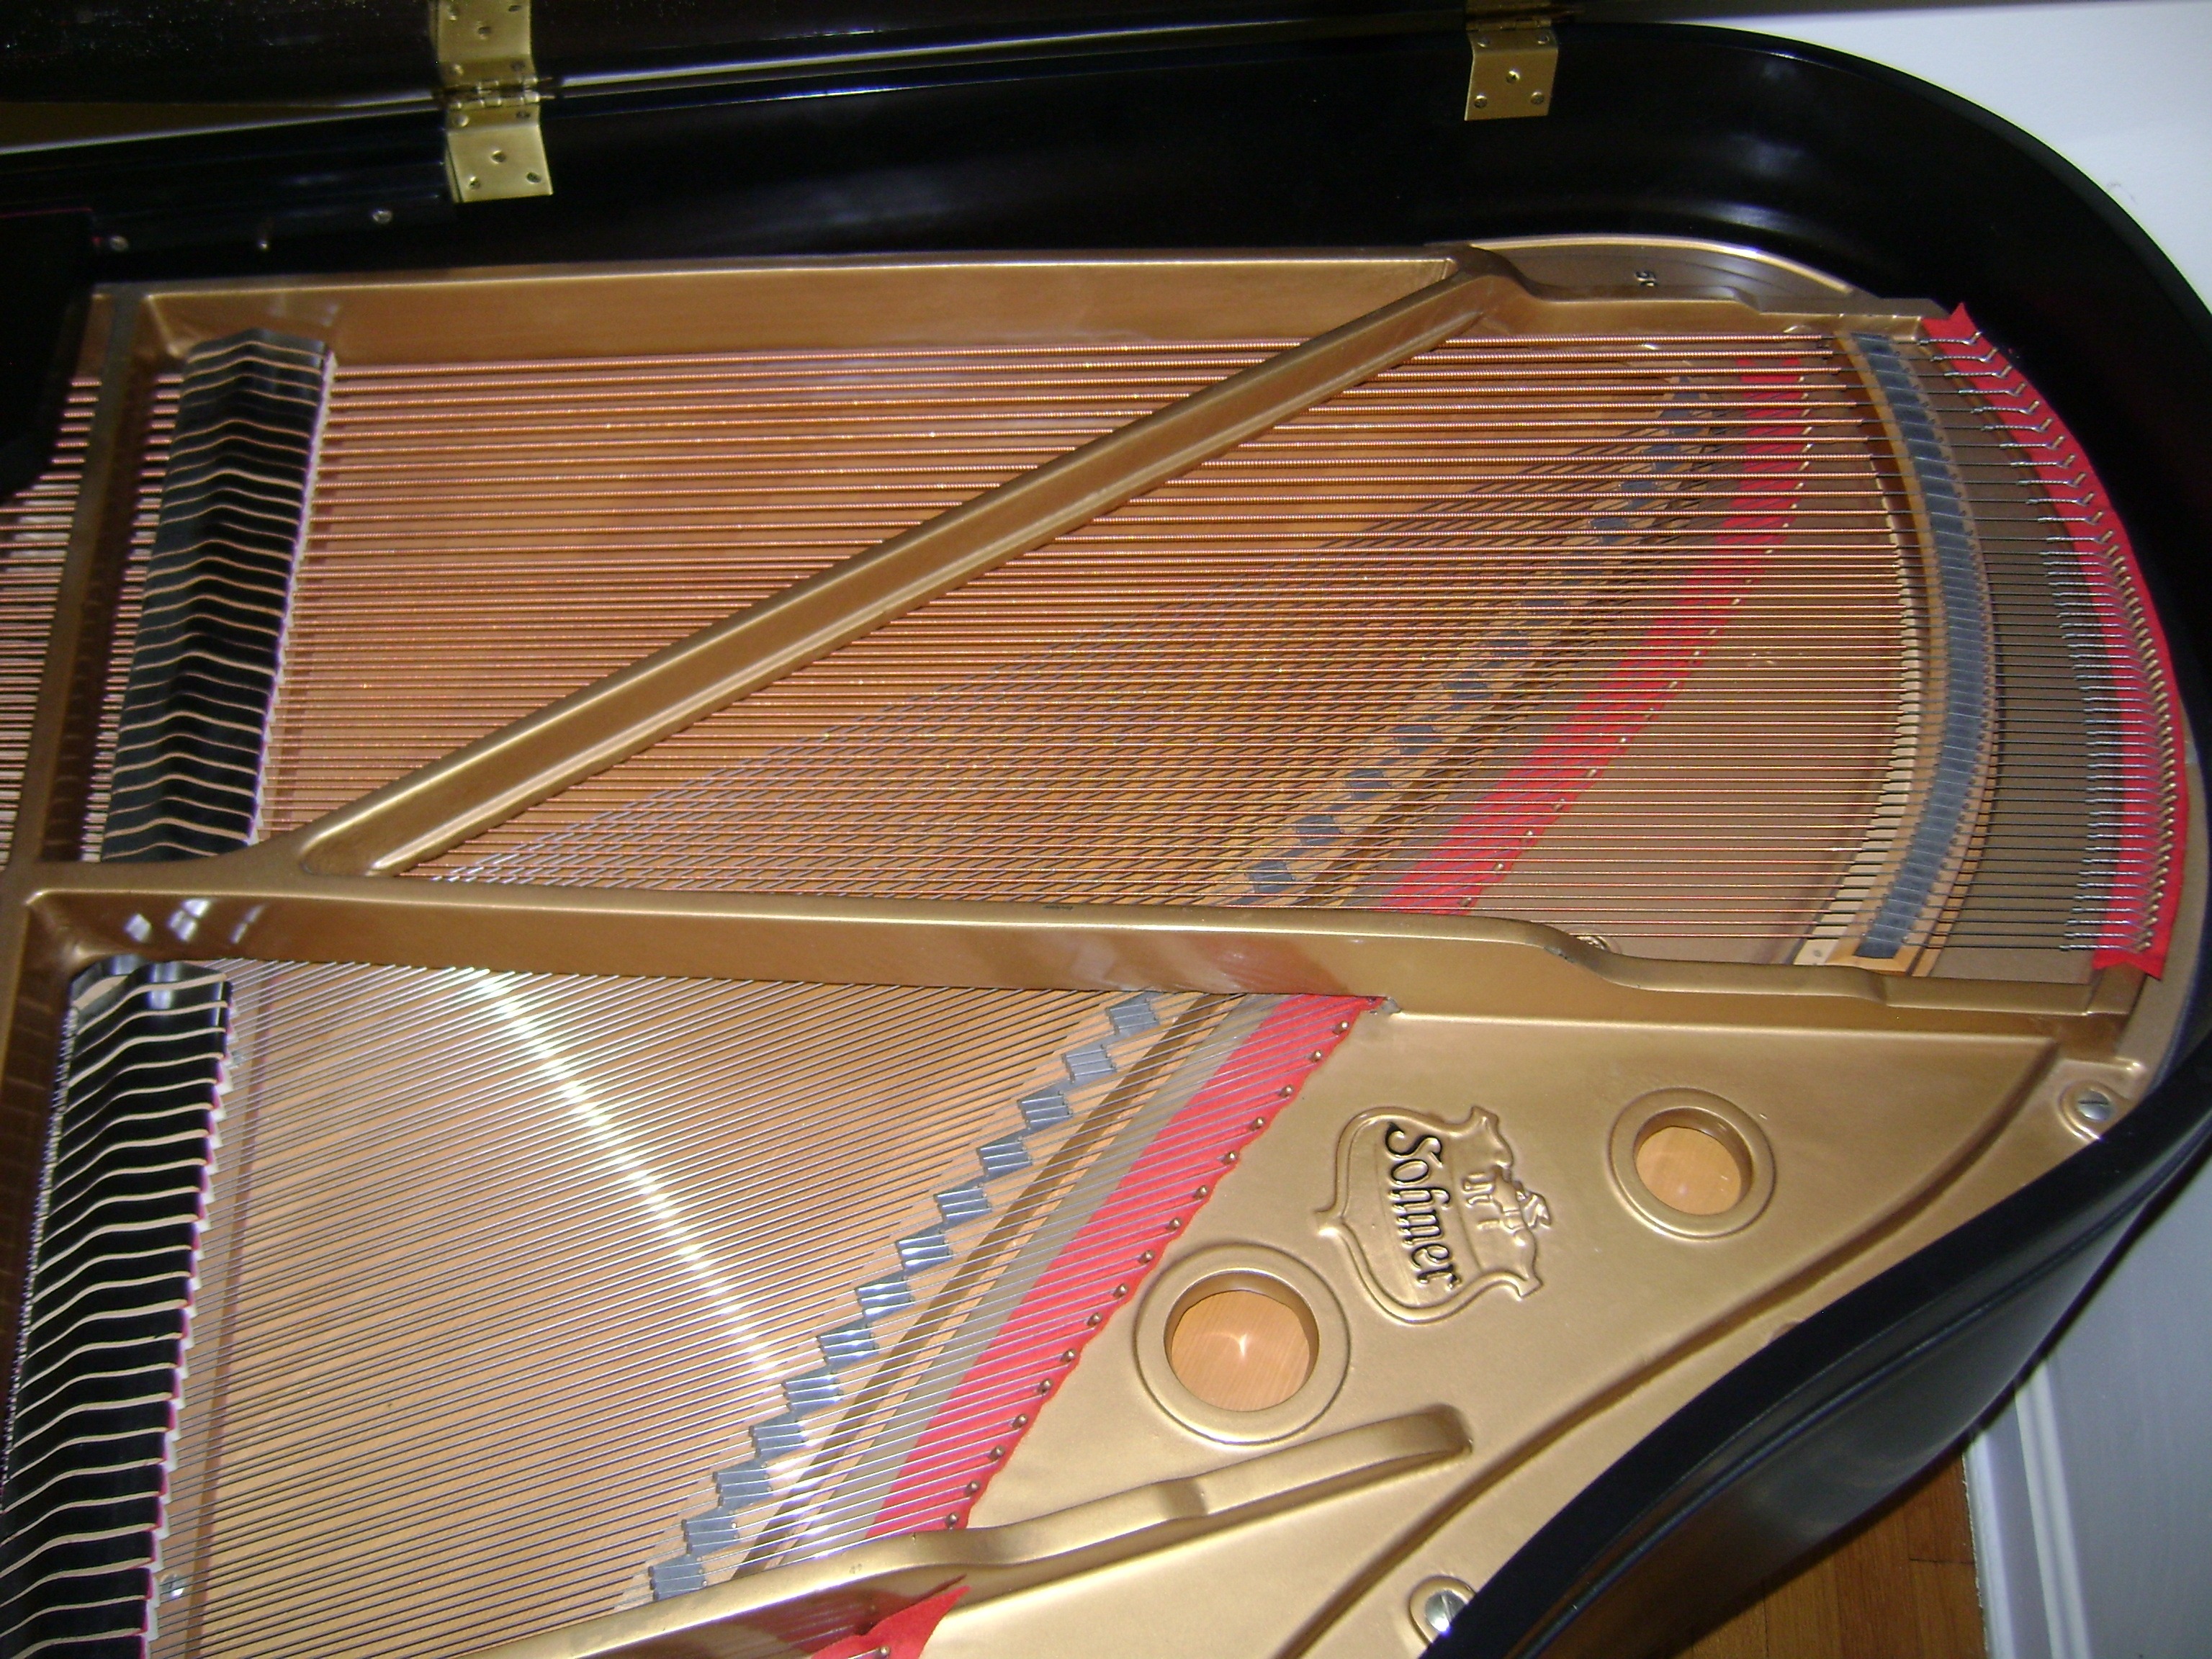
music, keyboard, technology, interior, instrument, piano, musical instrument, inside, orchestra, musical, sound, strings, song, accordion, melody, instrumental, string instrument, automotive exterior, electronic device, plucked string instruments, folk instrument, guzheng